Horicon, Wisconsin

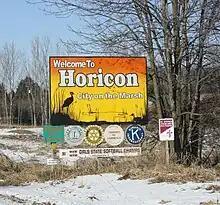
City welcome sign

Horicon is home of the John Deere Horicon Works, which produces lawn and garden tractors, golf and turf reel mowers, and utility vehicles. Daniel Van Brunt, the inventor of the grain-drill and founder of what became John Deere Horicon Works, founded Horicon Bank in 1896.